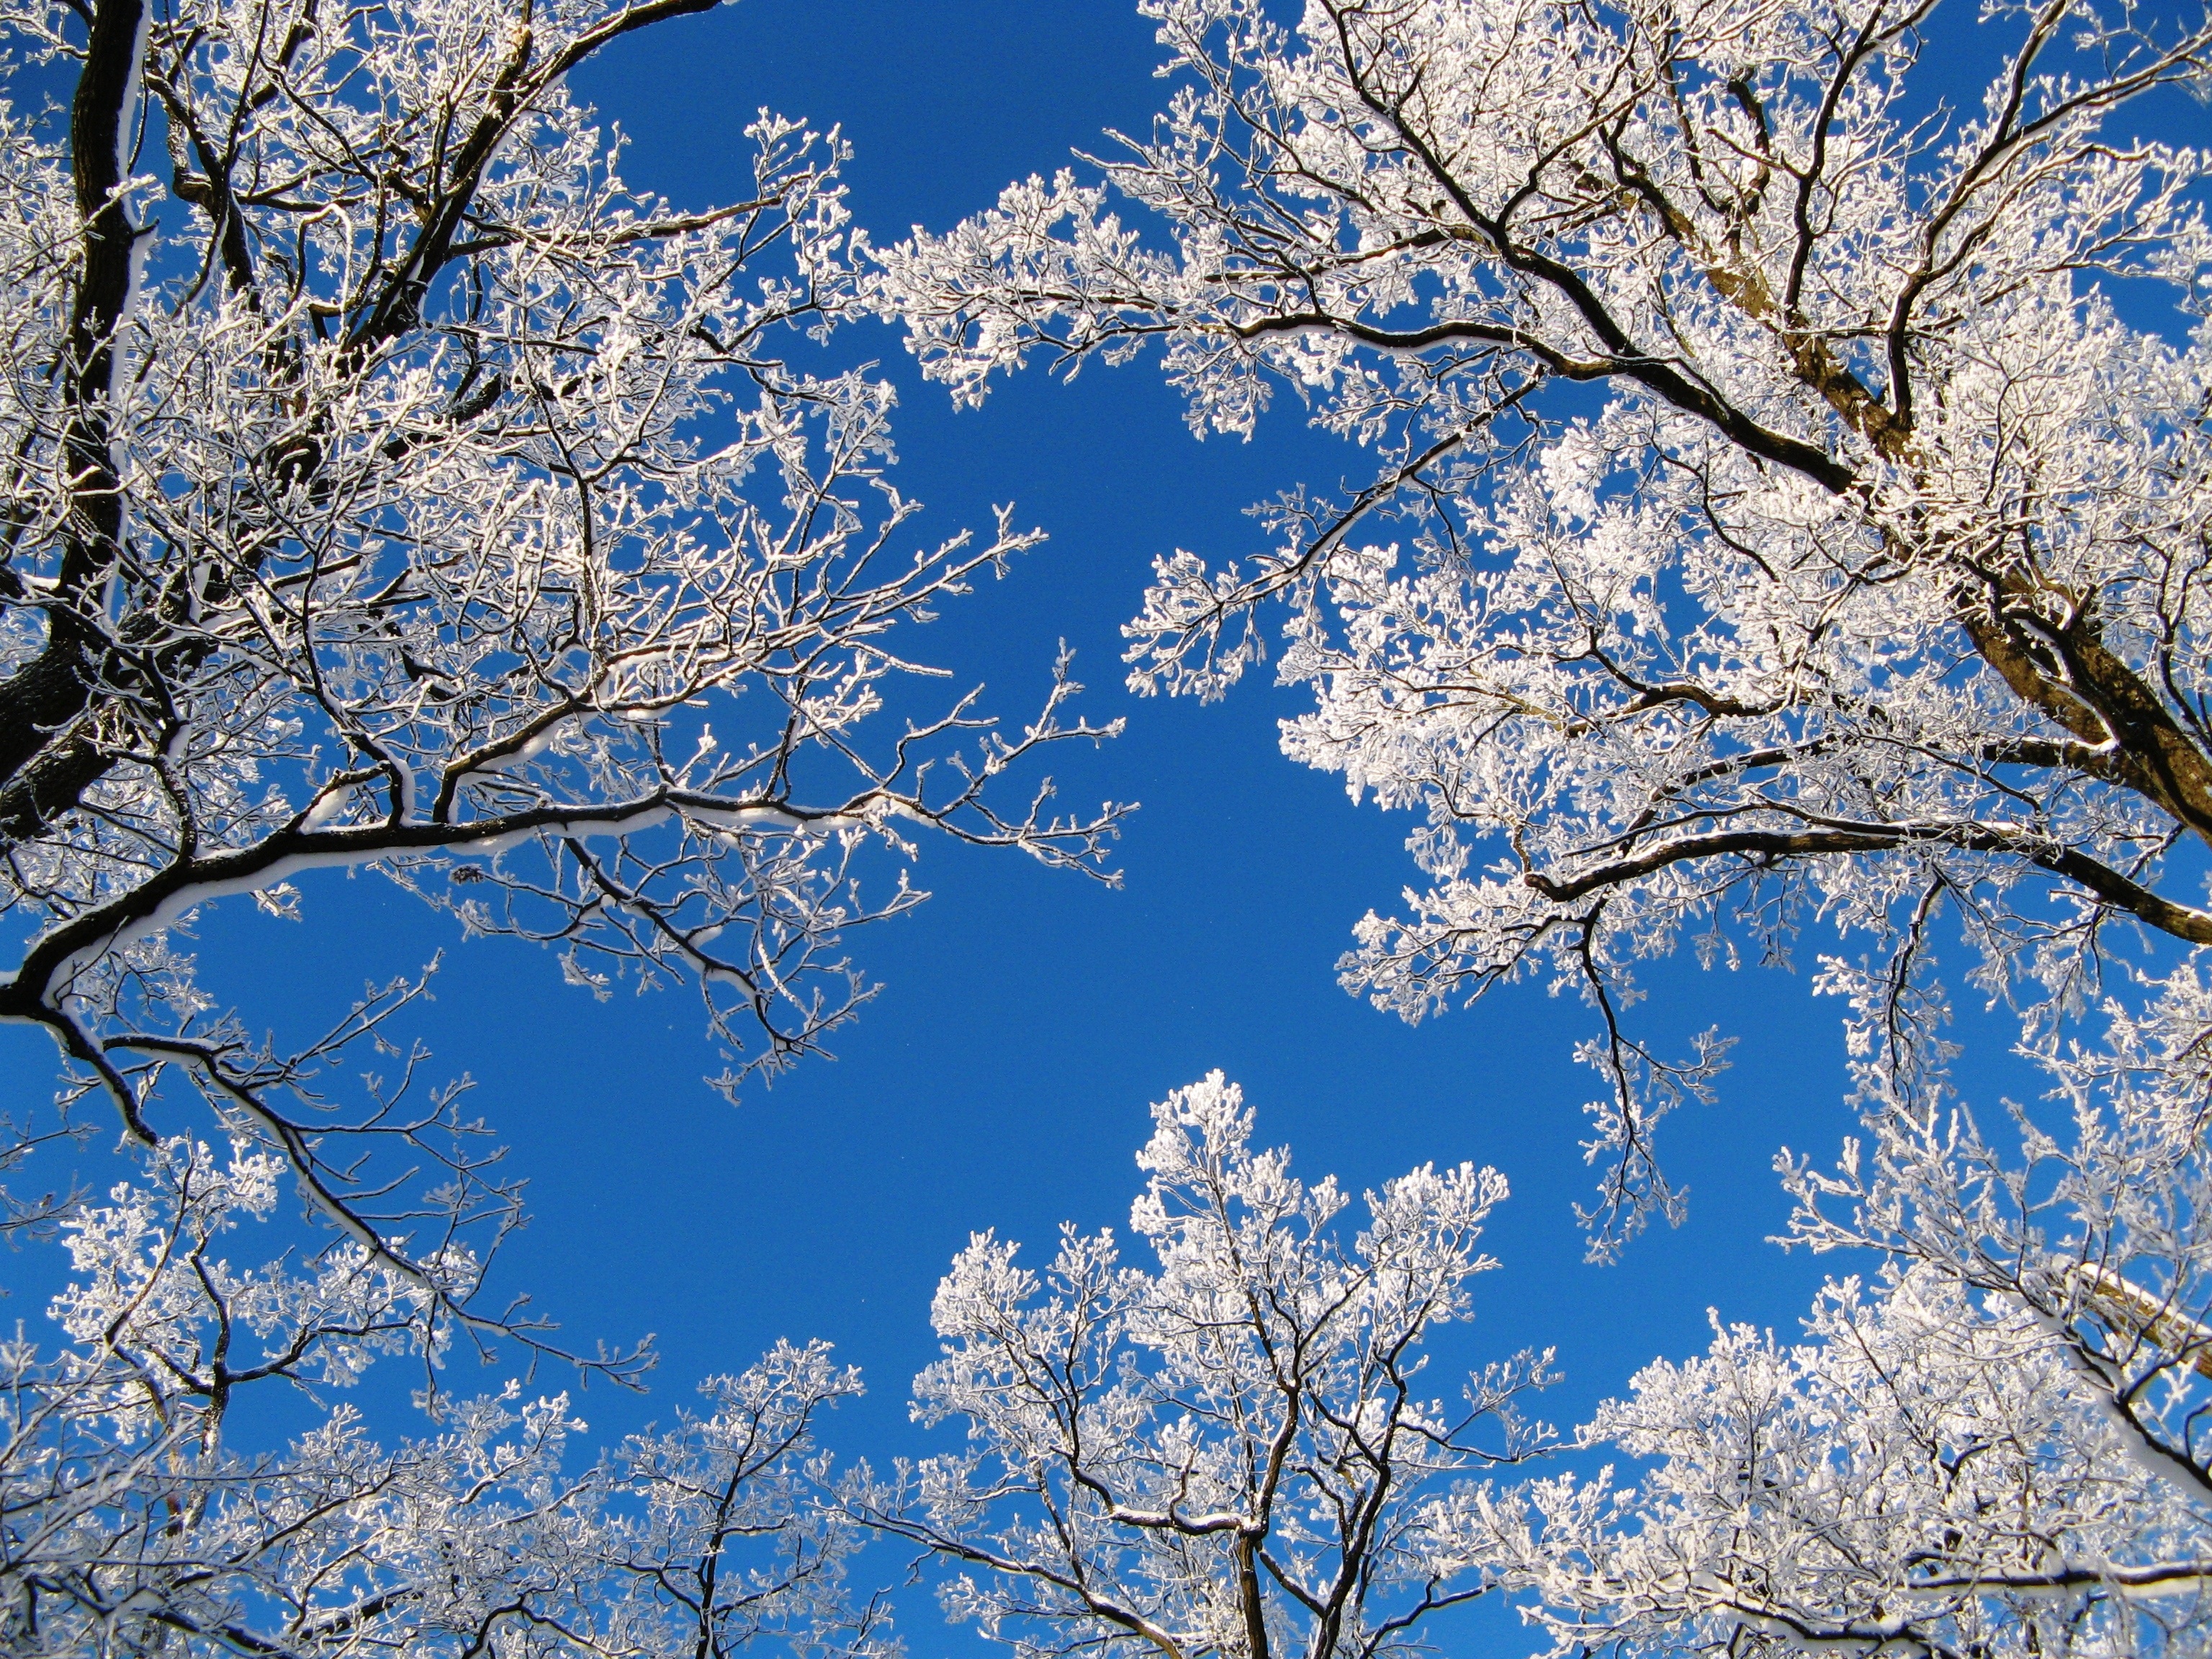
landscape, tree, nature, branch, blossom, snow, winter, plant, white, field, flower, frost, photo, village, spring, season, cherry blossom, stroll, trees, memories, beauty, natur, russia, russian, coldly, living nature, russian winter, very nice, small town